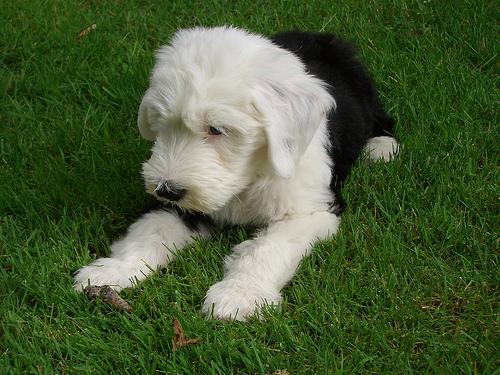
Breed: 257-n000108-Old_English_sheepdog